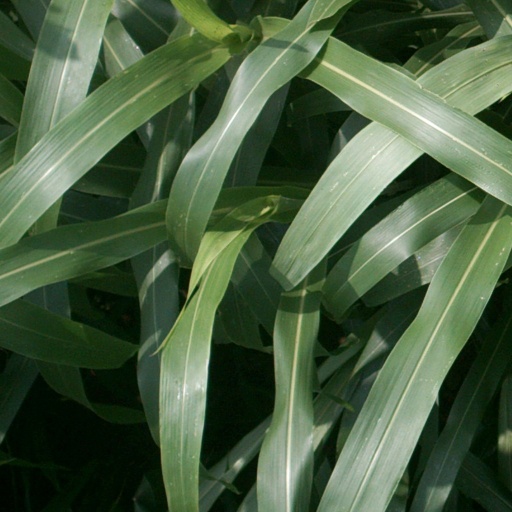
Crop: sorghum